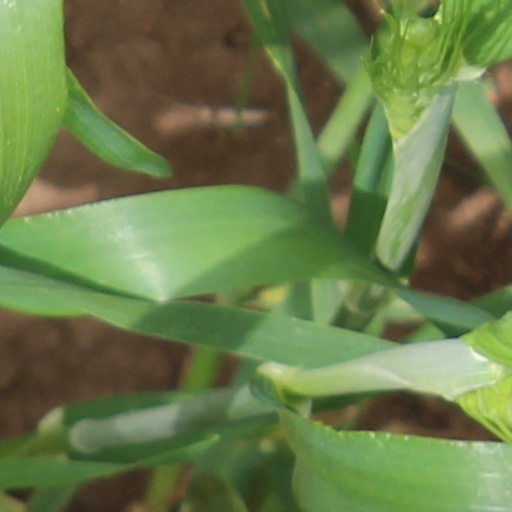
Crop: wheat